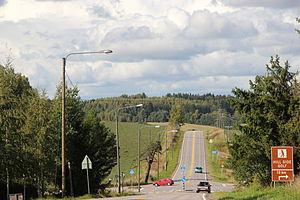
La route régionale 280 est une route régionale allant de Lohja à Somero en Finlande.